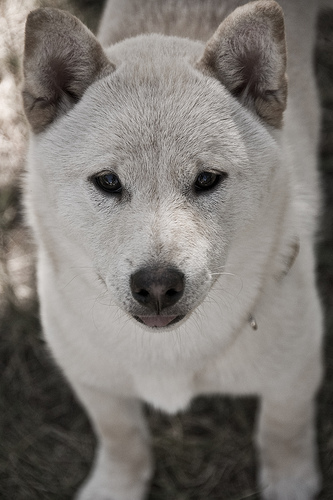
Breed: shiba inu